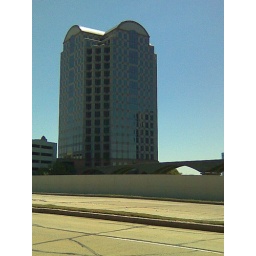
My building &amp;quot;The Tower&amp;quot; from the bridge over Lake Carolyn.